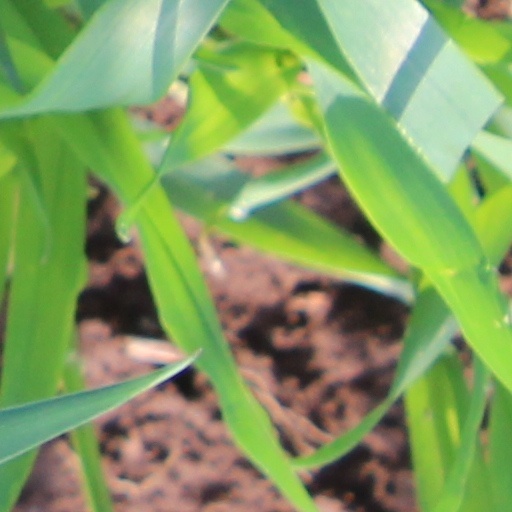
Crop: wheat